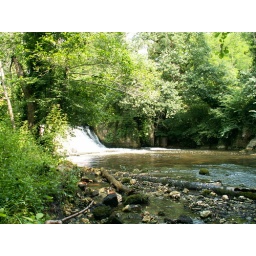
The water to power the mill is taken from above the dam..The river runs along one side of the property